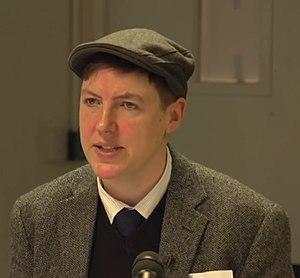
L'histoire de la bisexualité est divisée en deux parties, l'histoire pré-moderne et l'histoire contemporaine. L'histoire ancienne et médiévale de la bisexualité se compose d'anecdotes de comportements sexuels et de relations entre personnes de même sexe et de sexe différent. Une définition moderne de la bisexualité commence à prendre forme au milieu du XIXᵉ siècle au sein de trois catégories interconnectées: les catégories biologiques, psychiques et sexuelles. Dans la culture occidentale moderne, le terme bisexuel est d'abord défini de manière binaire comme une personne ayant une capacité d'attraction romantique ou sexuelle pour les hommes et les femmes. L'utilisation du mot bisexuel remonte au XIXᵉ siècle lorsque le psychologue allemand Richard von Krafft-Ebing utilise le mot bisexuel pour désigner le sexe des individus qui adoptent selon lui des comportements féminins et masculins. À partir des années 1970, la bisexualité en tant qu'orientation sexuelle distincte gagne en visibilité dans la littérature, le monde universitaire et l'activisme occidental.